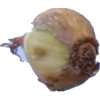
Label: onion